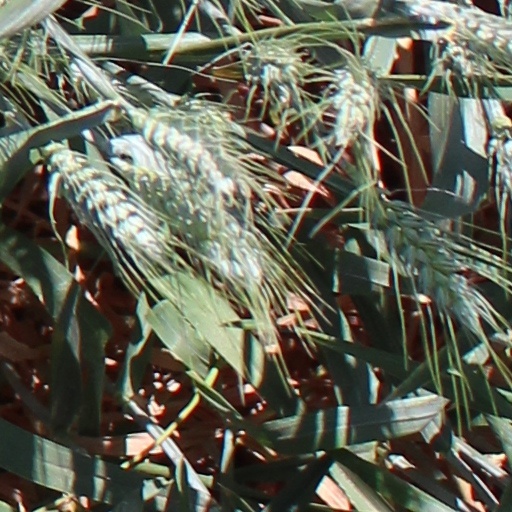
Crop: wheat